George Browne (died 1483)

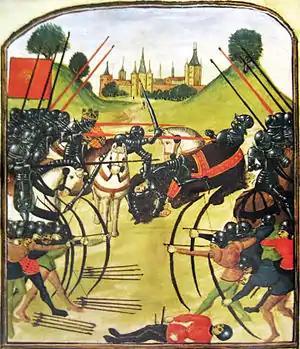
Depiction of the Battle of Tewkesbury, after which George Browne was knighted.

On 30 September 1460, two months after his father's execution, Browne was granted a pardon by the Yorkists, and in 1470 was arrested with George Plantagenet, 1st Duke of Clarence, and Richard Neville, 16th Earl of Warwick. He fought at the Battle of Tewkesbury on 4 May 1471, and was knighted after the battle by the Duke of Clarence.